Edward Griffith (zoologist)

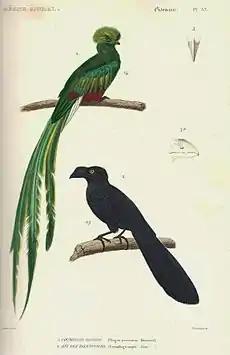
Plate from "Règne animal"

Edward Griffith (1790–1858) was a British naturalist and solicitor. He wrote "General and Particular Descriptions of the Vertebrated Animals" (1821) and translated Georges Cuvier's "Règne animal", making considerable additions (1827–35).